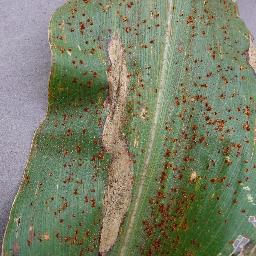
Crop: corn
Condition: (maize)_northern_blight